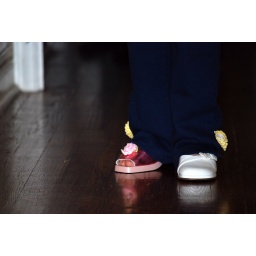
I loved the fact that they ran around the house with dress up shoes on.